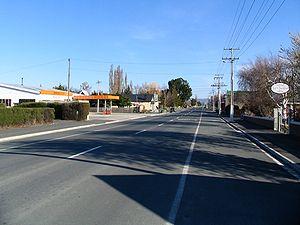
Middlemarch est une localité, située dans les limites administratives de la cité de Dunedin, dans la région d'Otago, sur l'île du Sud de la Nouvelle-Zélande.